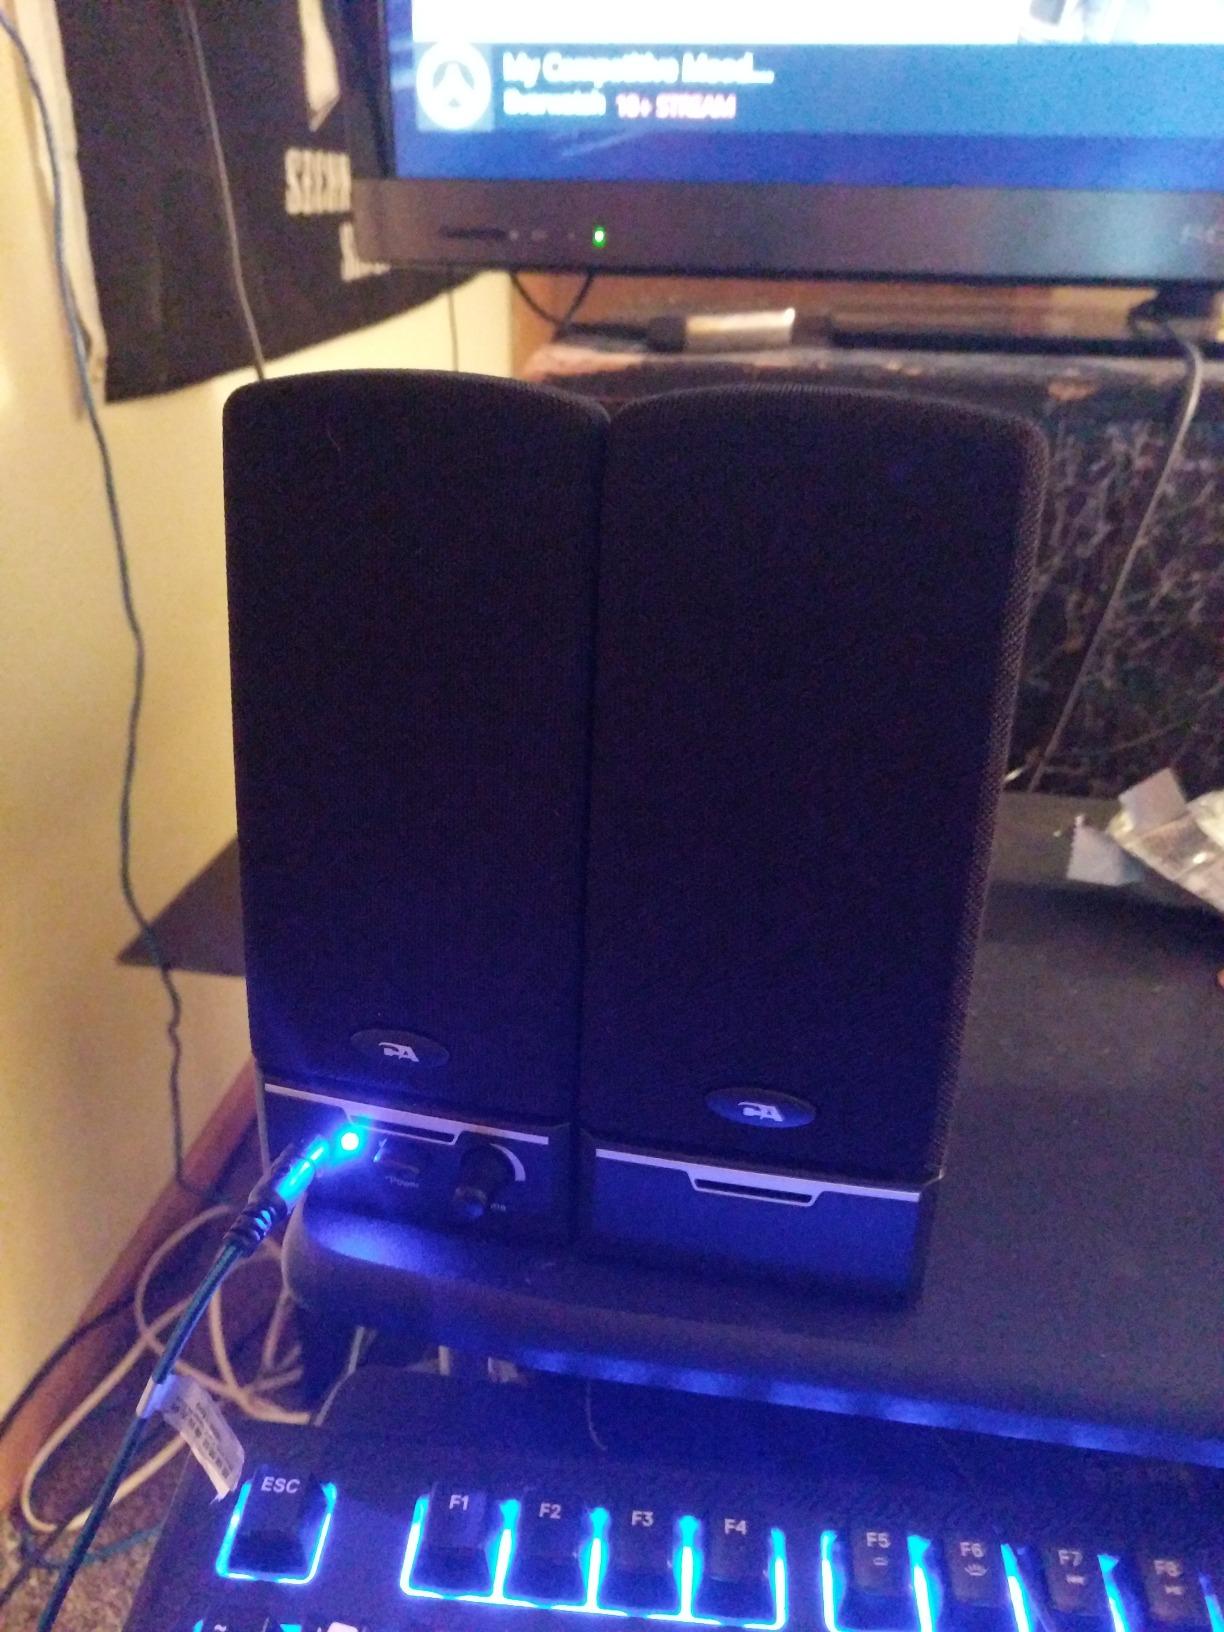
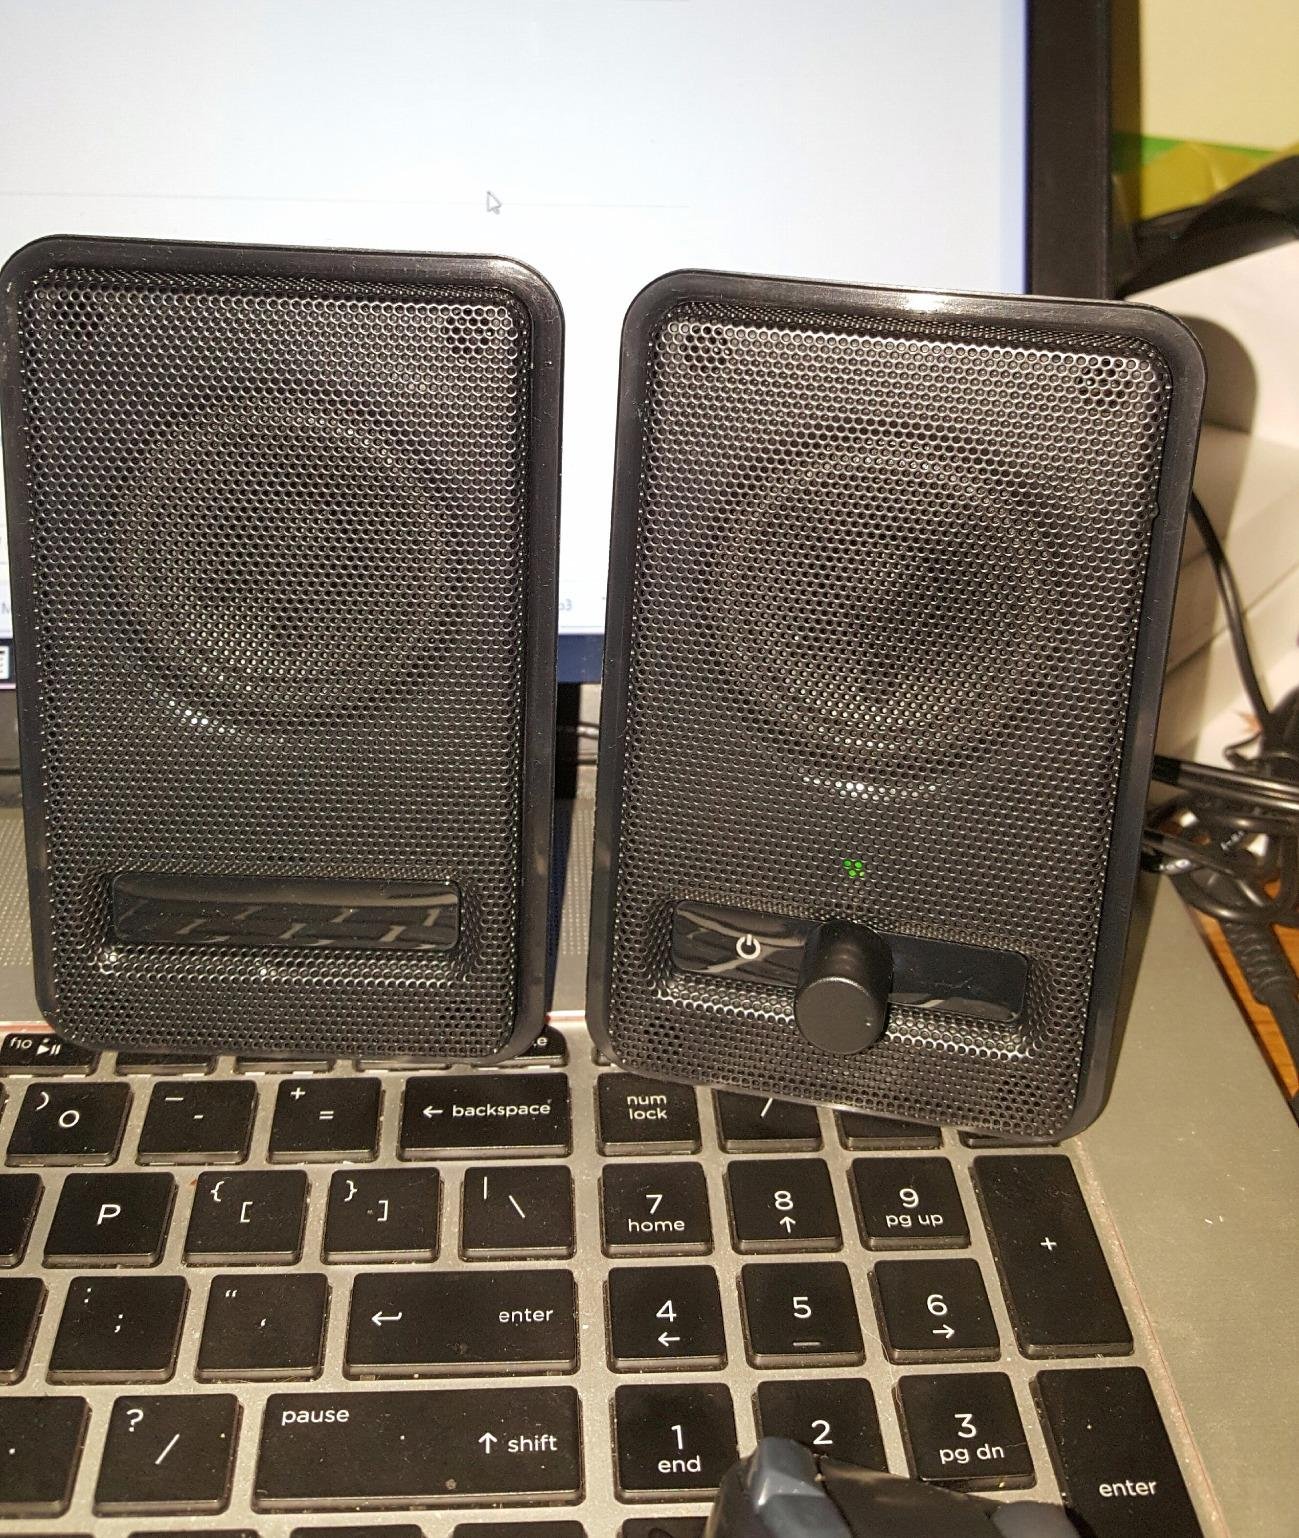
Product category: speaker
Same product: no